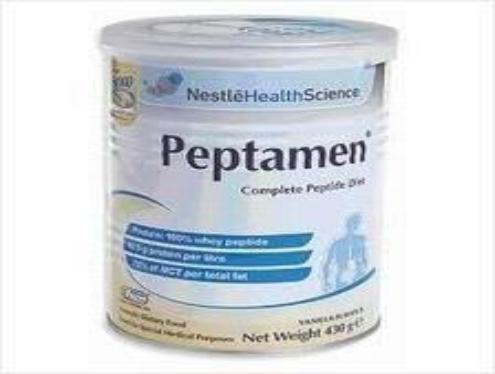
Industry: Food